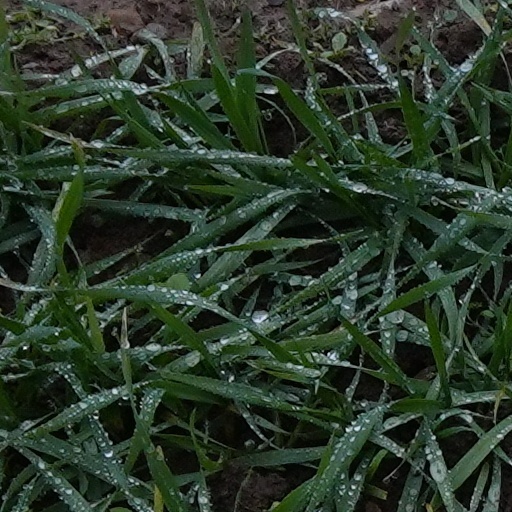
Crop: wheat